Herman Schell

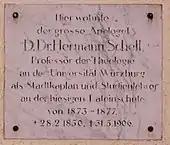
Inscription at the Sceel's house, at number 6 of Pfarrgasse in Amorbach.

Schell attended the Gran ducal Lyceum of Freiburg and in 1868 joyned the local seminary. Then he studied theology and philosophy at the University of Freiburg, where he had Constantine von Schäzler as professor of Scholastic dogmatics, meeting Jakob Sengler, one of the later Christian idealists. In 1870, Schell was dismissed by the seminary (for disciplinary reasons) and moved to University of Würzburg, starting to work with Franz Brentano to his PhD dissertation in Philosophy, titled "Die Einheit des Seelenlebens aus den Principien der Aristotelischen Philosophy". In 1872, he delivered the dissertation to Sengler, who was professor at the University of Freiburg. The work was published in 1873 and in the same year Brentano left the Roman Catholic Church. Until his death Schell remained an assiduous apprentice of the Catholic student association named "Walhalla Würzburg".